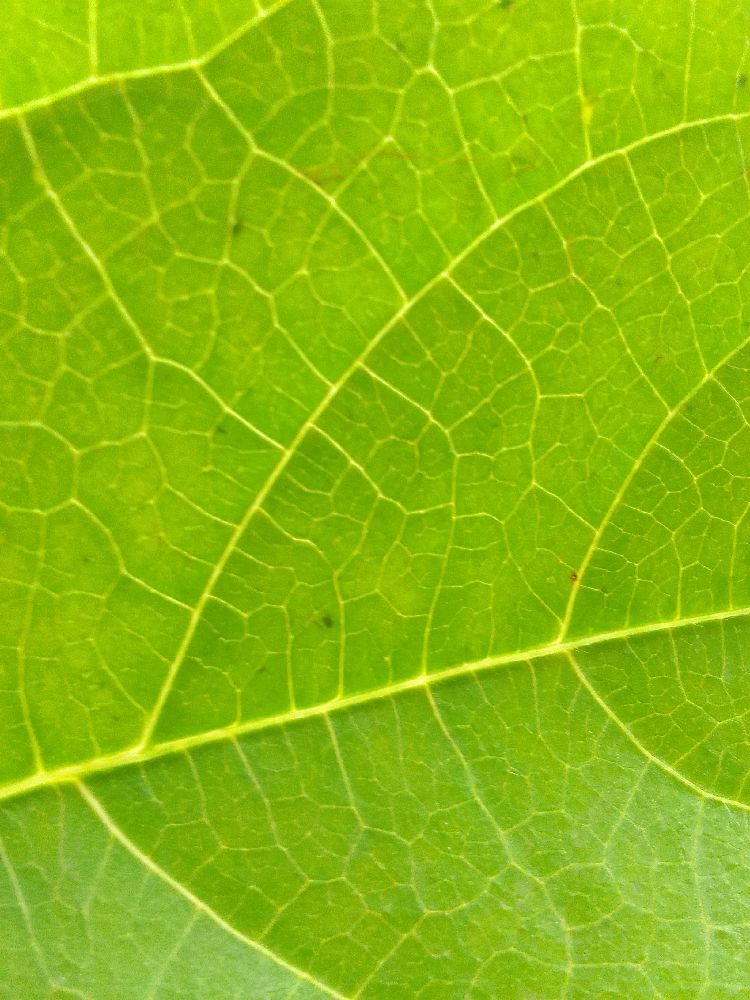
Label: healthy